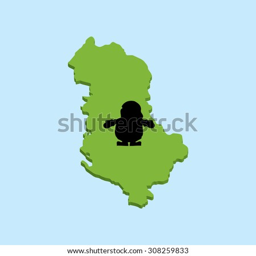
a 3d map on blue water with background